Patriarch Alexy II of Moscow

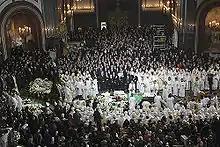
Funeral of Alexy II at the Cathedral of Christ the Saviour on 9 December 2008.

On 11 April 1950, he married Vera Alekseeva, daughter of Georgi Alekseev, who would serve as bishop John of Tallinn from 1955 to 1961.